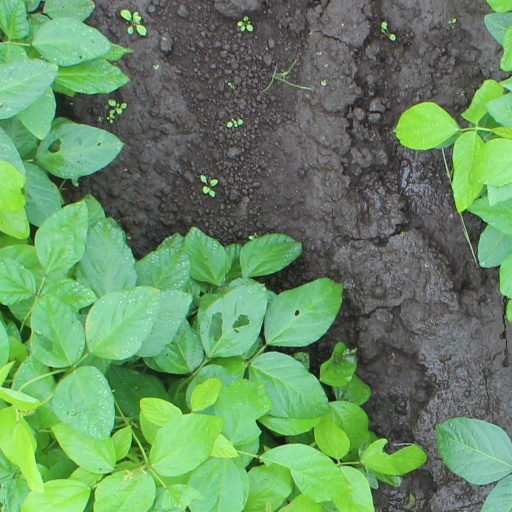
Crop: soybean